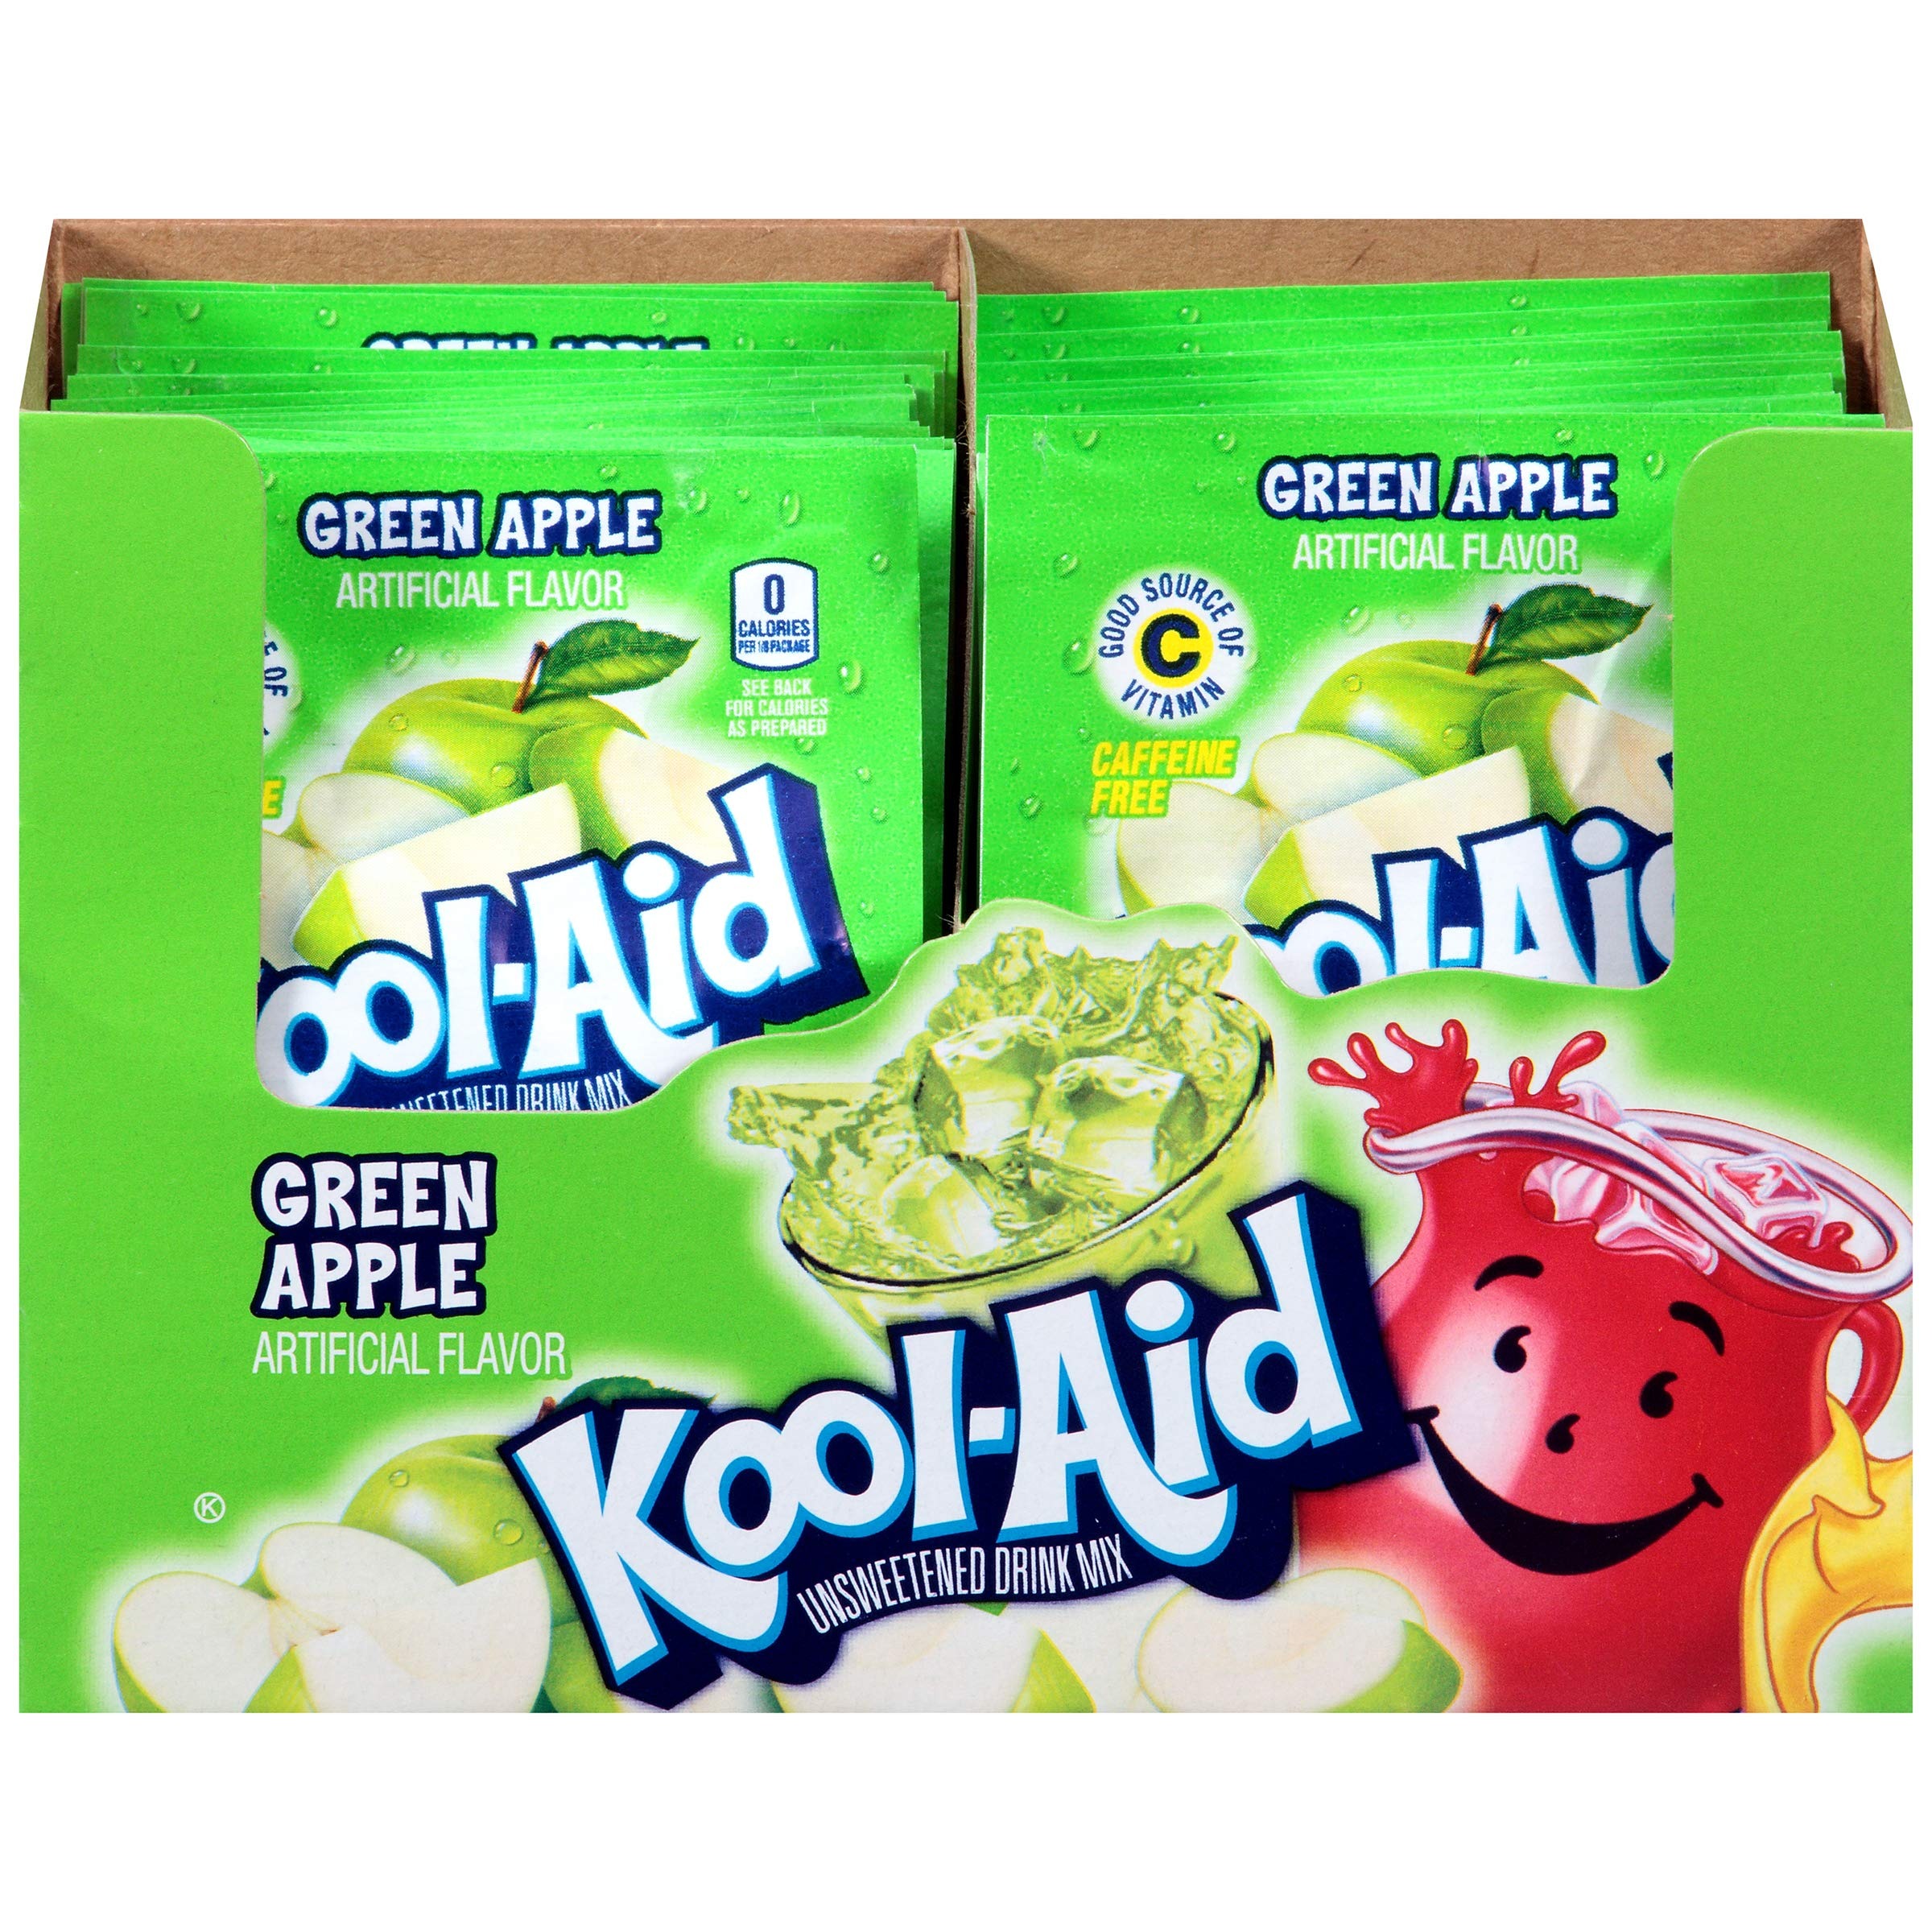
Item Name: Kool-Aid Green Apple Flavored Unsweetened Caffeine Free Powdered Drink Mix (0.22 oz Packet)
Bullet Point 1: 192 0.22 oz. packets of Kool Aid Unsweetened Green Apple Powdered Drink Mix
Bullet Point 2: Kool Aid Unsweetened Green Apple Powdered Drink Mix is a delicious way to stay hydrated
Bullet Point 3: Powdered drink mix makes it easy to prepare a tasty green apple drink anywhere
Bullet Point 4: Good Source of vitamin C and caffeine free
Bullet Point 5: Unsweetened and zero calories
Value: 0.22
Unit: Ounce

Price: 87.45